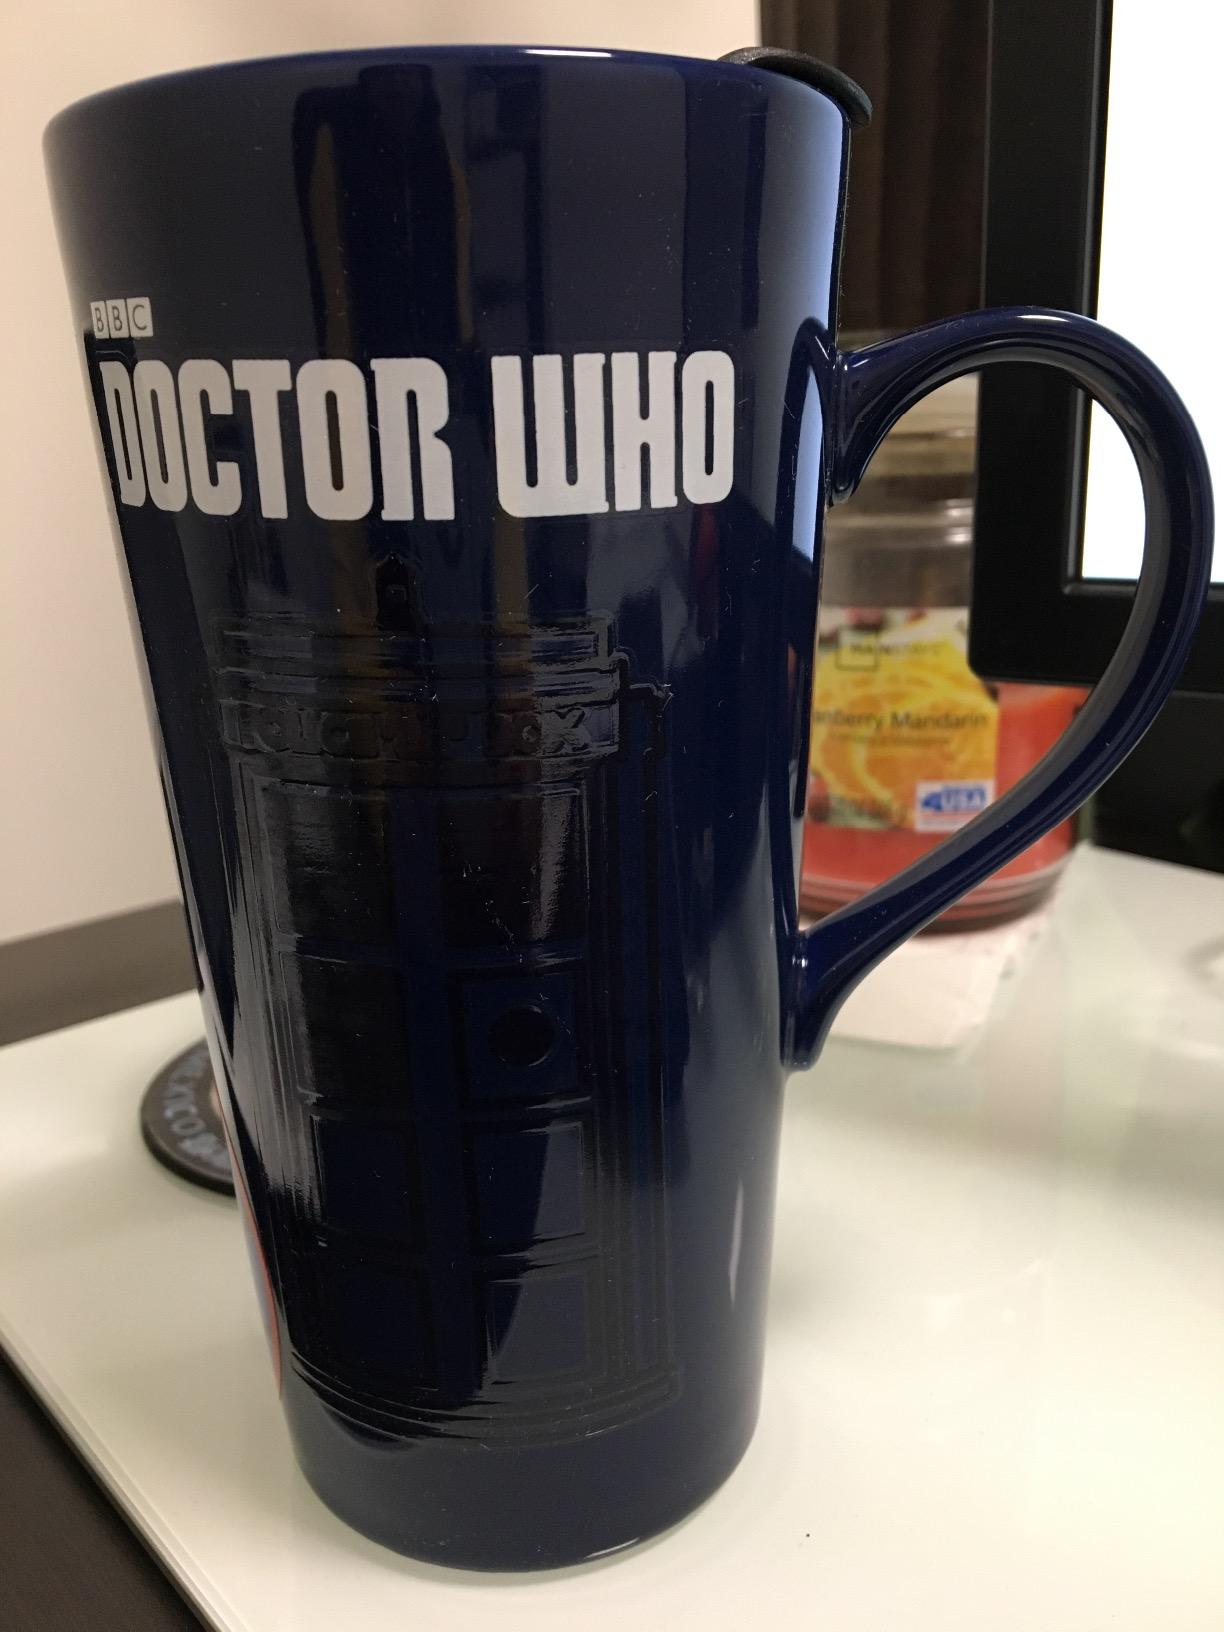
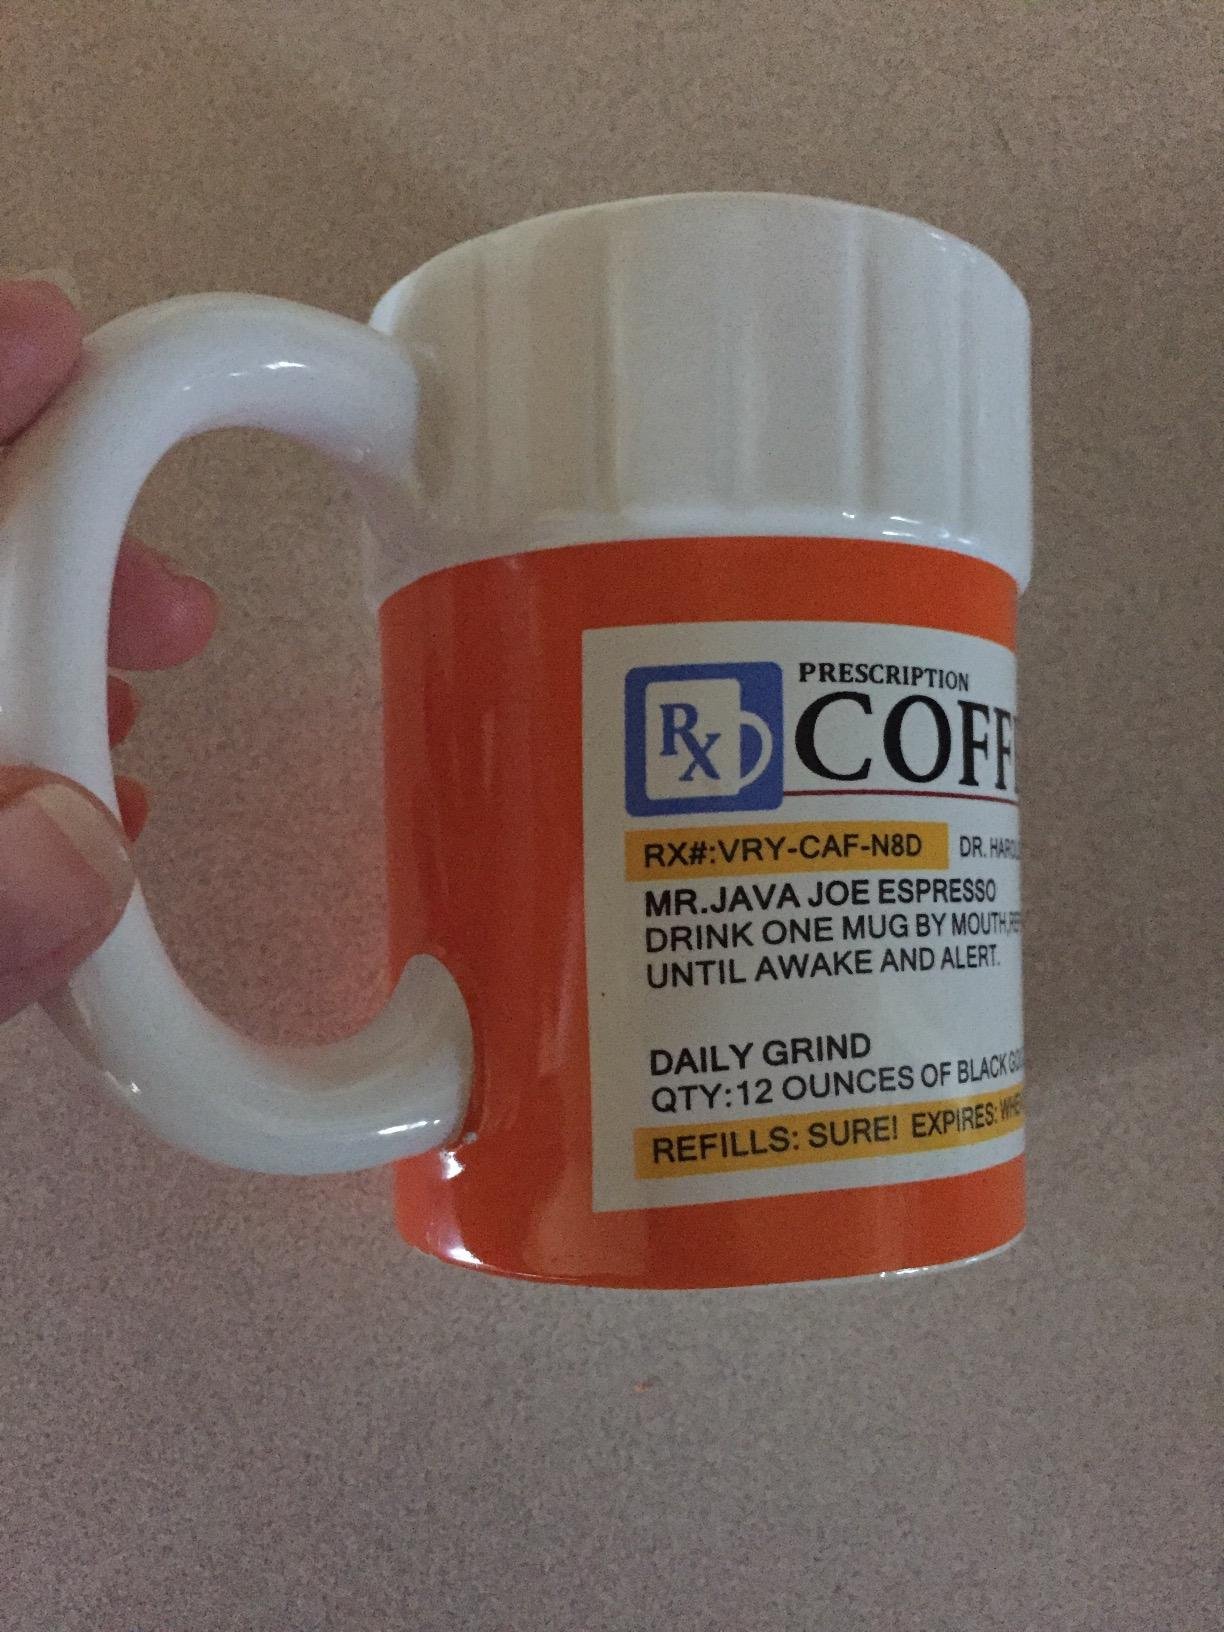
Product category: items_mug
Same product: no